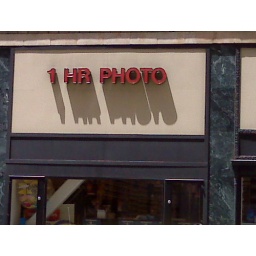
I loved the drop shadow on this sign, spotted as I waited for a cable car in San Francisco